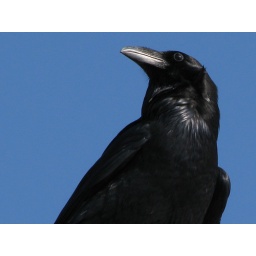
against the blue sky